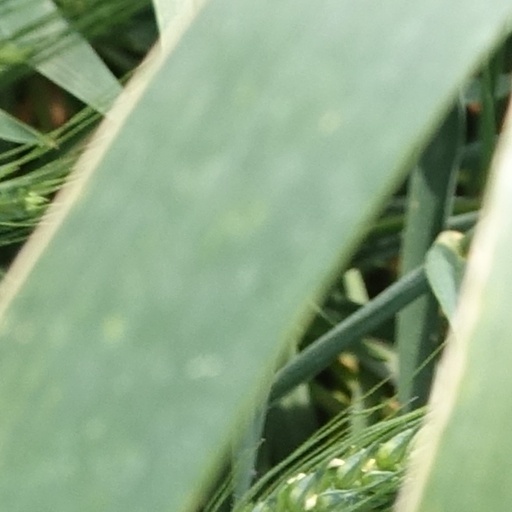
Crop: wheat